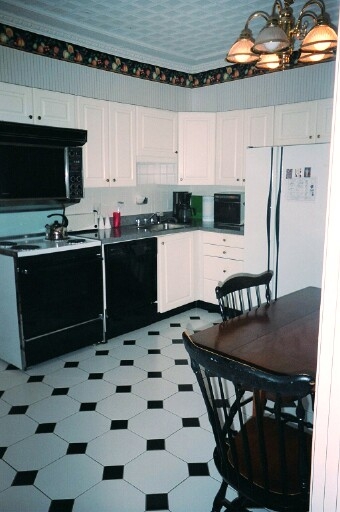
Room type: kitchen